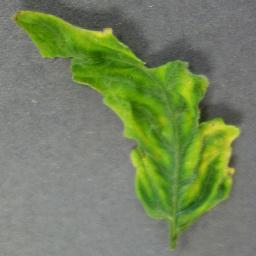
Label: Tomato___Tomato_Yellow_Leaf_Curl_Virus